Smiling Buddha

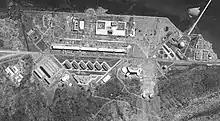
APSARA reactor and plutonium reprocessing facility at BARC as photographed by a US satellite on 19 February 1966

After Shastri's death in 1966, Indira Gandhi became the prime minister and work on the nuclear weapons programme resumed. Homi Sethna, a chemical engineer, was put in charge of plutonium development. The project for the design and manufacturing of the nuclear device employed just 75 scientists because of the secret nature of the project. Ramanna led the project with P. K. Iyengar serving as his deputy and the leadership team also included Sethna and Sarabhai. The weapons programme was directed towards the production of plutonium rather than uranium and then in 1969, enough plutonium had been accumulated for the production of a single nuclear bomb. In 1968–69, Iyengar led a team to the Soviet Union and toured the nuclear research facilities at Dubna. Upon his return to India, Iyengar set about developing a plutonium fueled fast breeder reactor named "Purnima" under Mahadeva Srinivasan. In 1969, R. Chidambaram was engaged for researching the use of plutonium.